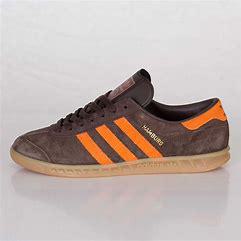
Brand: Adidas
Model: Hamburg